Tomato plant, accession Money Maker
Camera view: tilt-top (135 deg); turntable rotation: 330 degrees
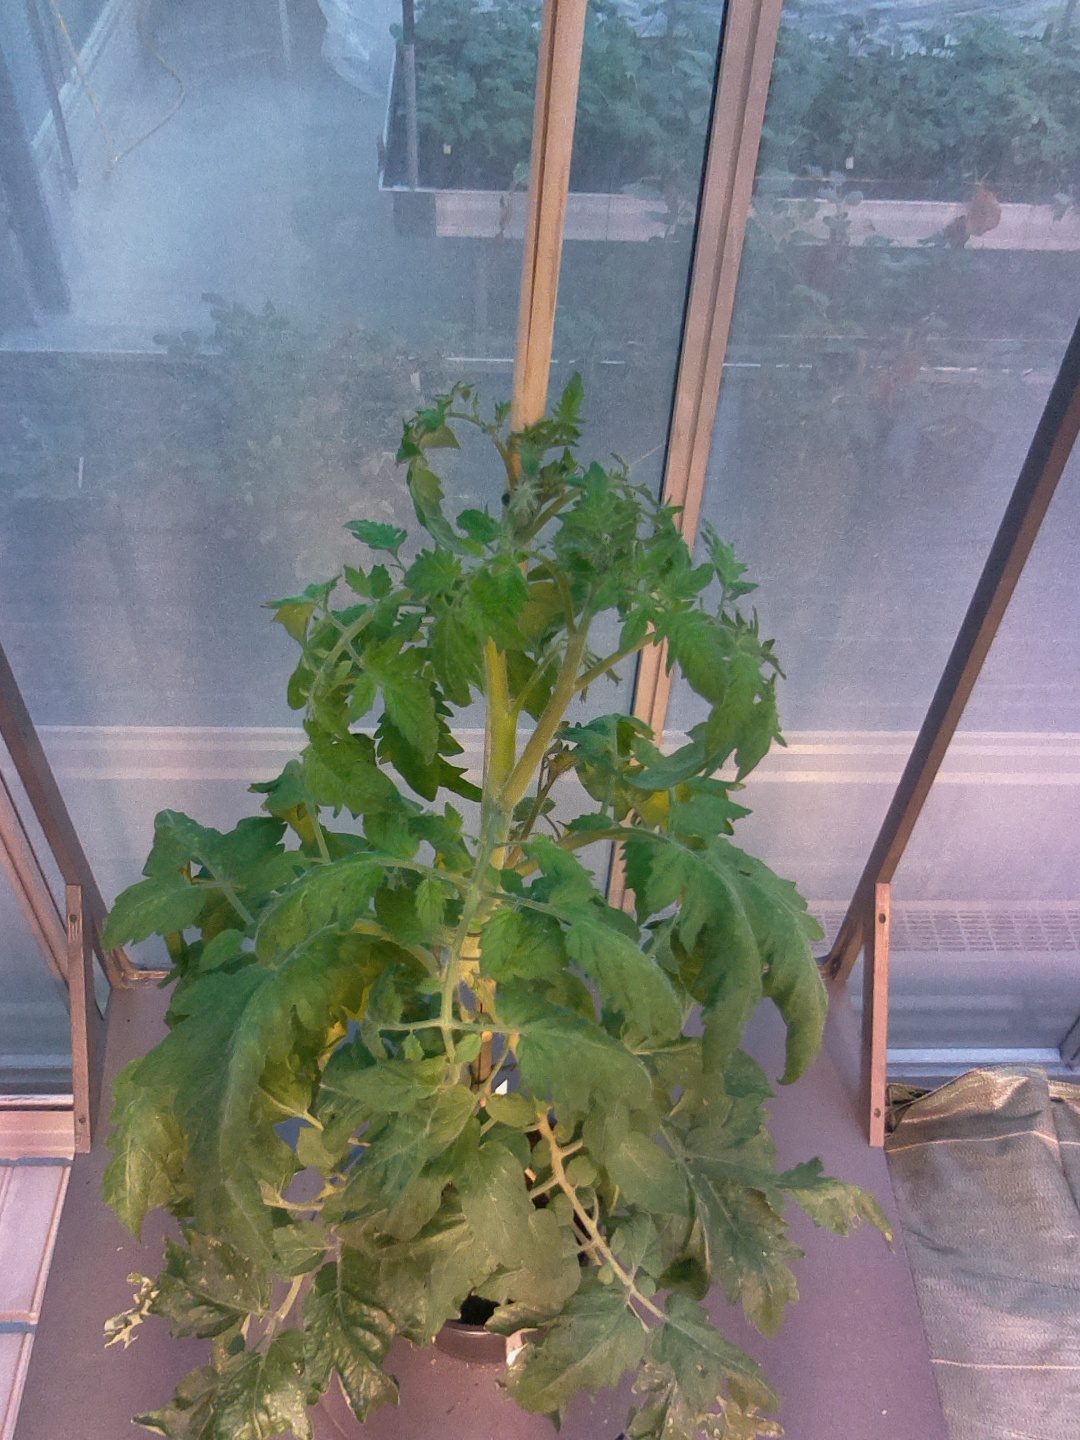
BBCH growth stage 69: End of flowering, 90%-100% of flowers open, more petals falling